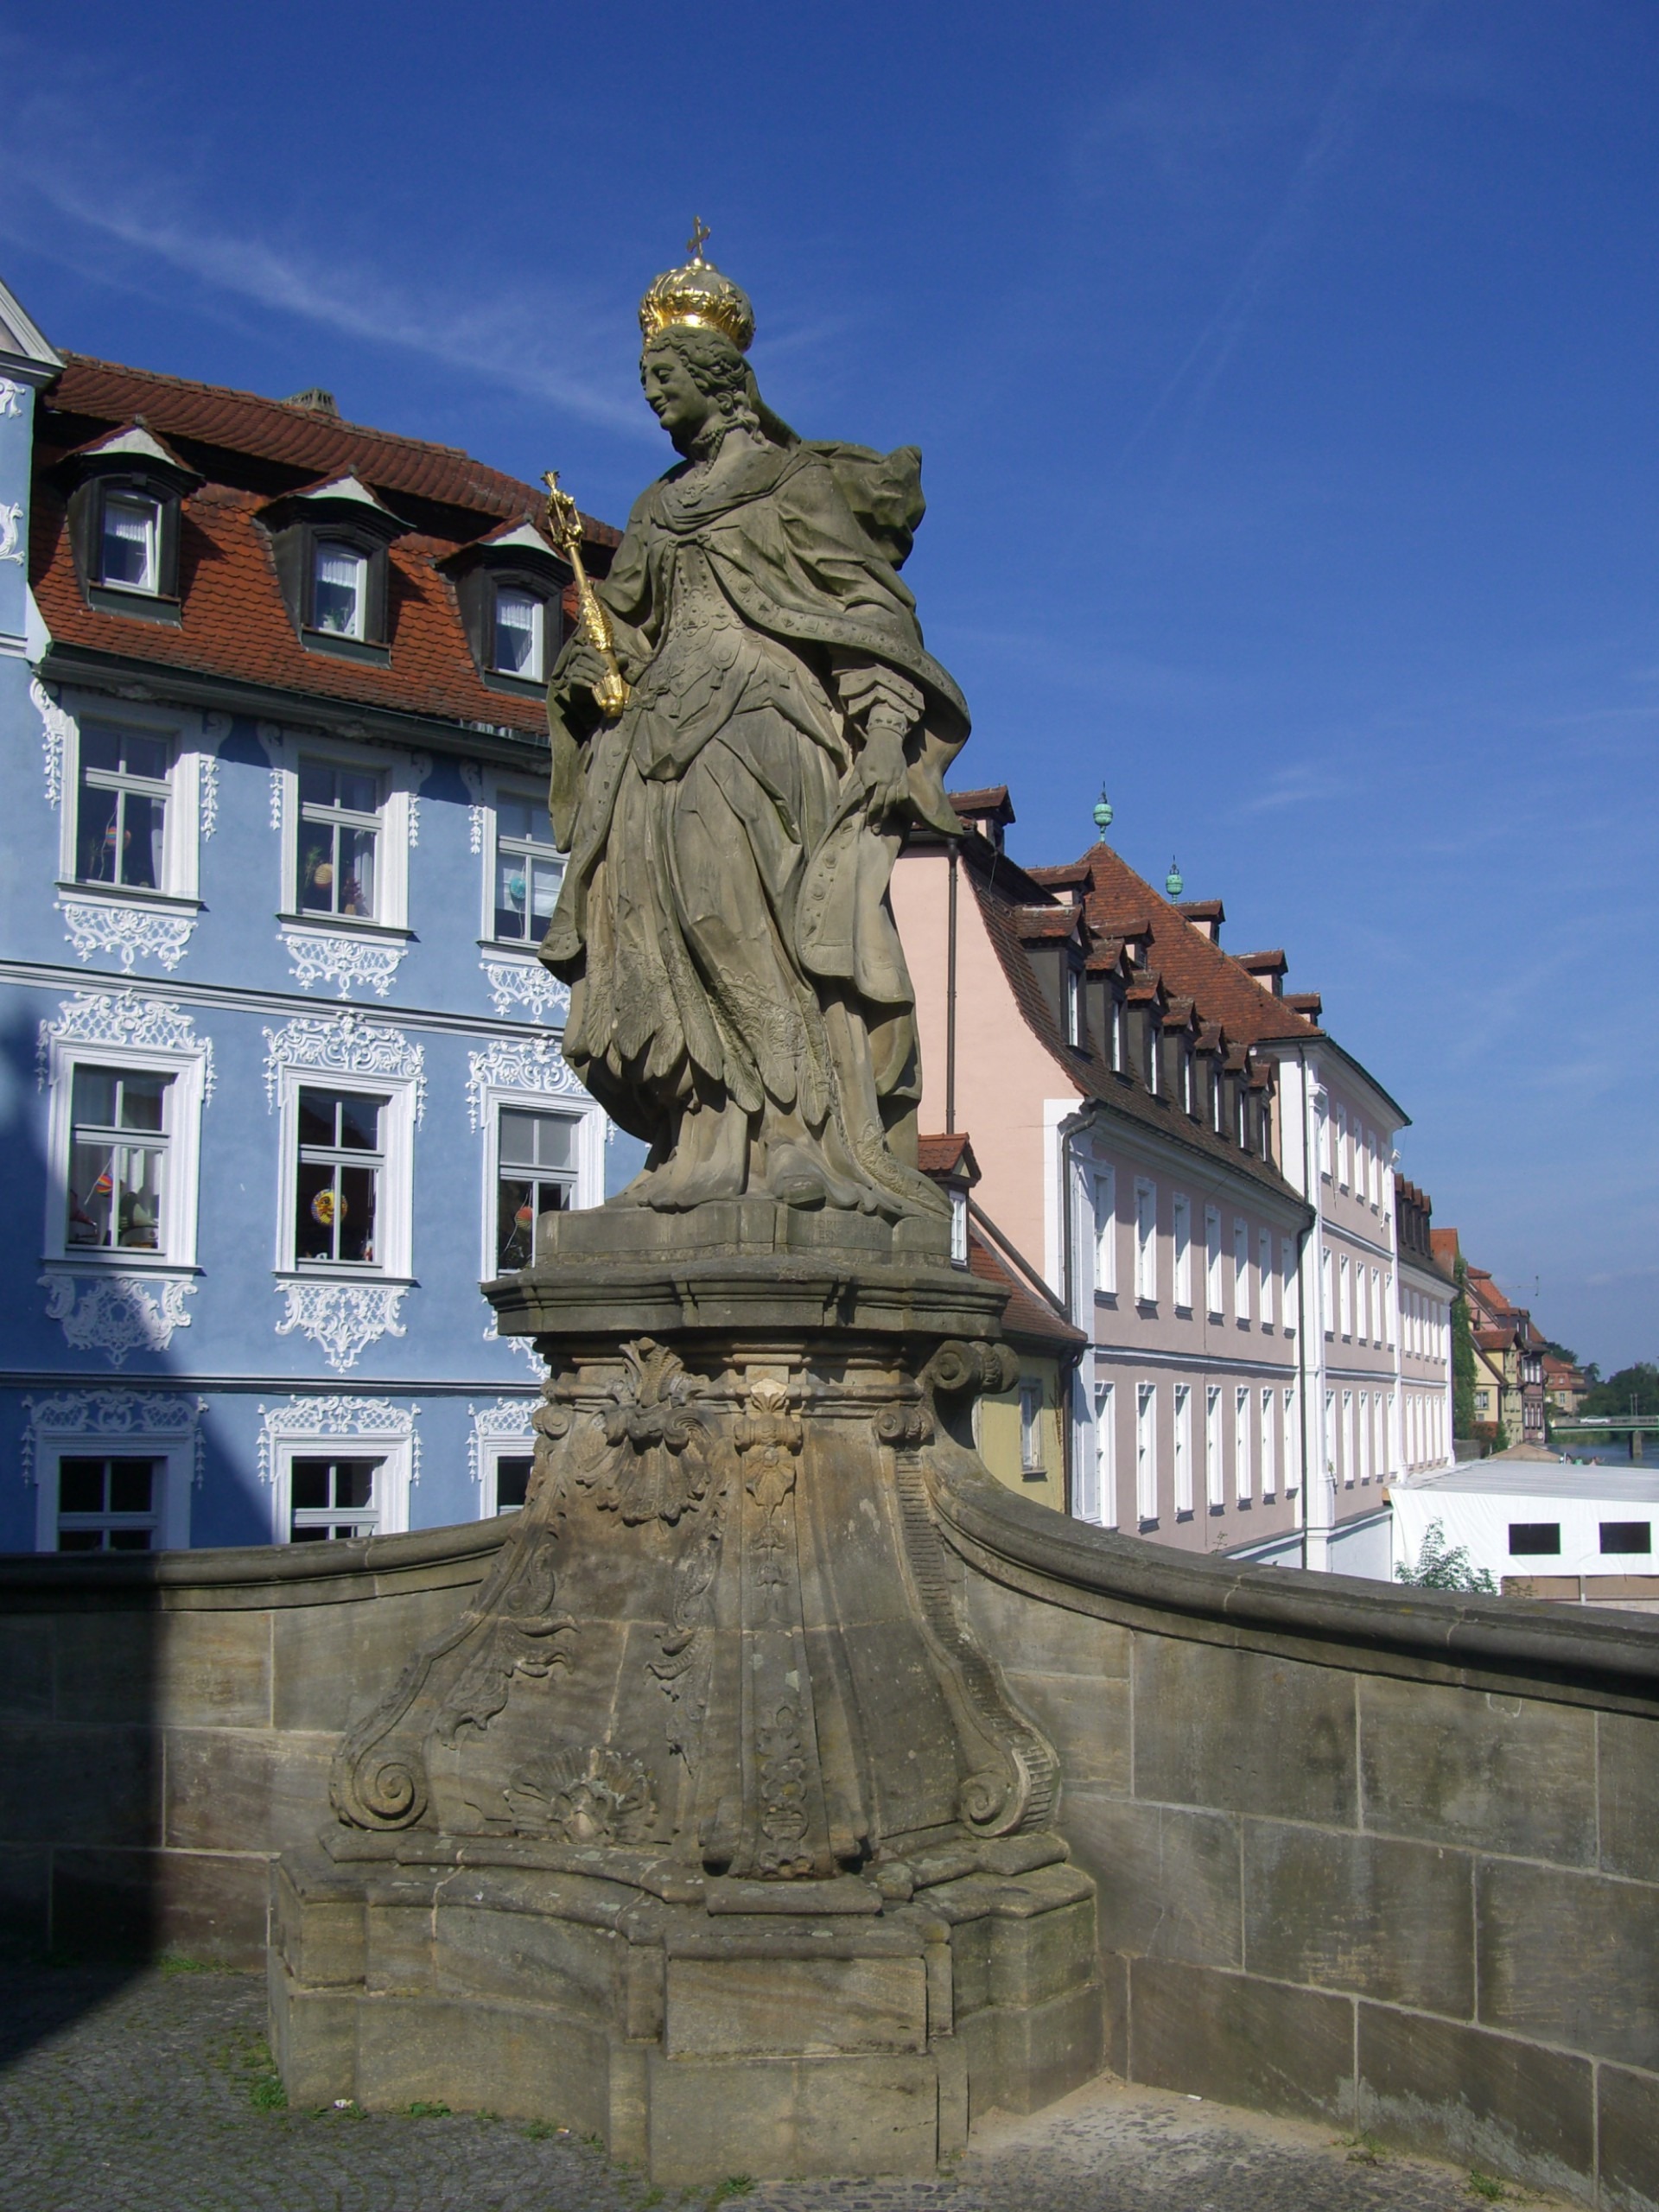
sky, town, palace, monument, statue, golden, landmark, blue, tourism, crown, sculpture, art, figure, holy, empress, bamberg, sky blue, tours, bowever, house facade, still image, ancient history, stone base, kunigunde, lower bridge